French battleship Jean Bart (1940)

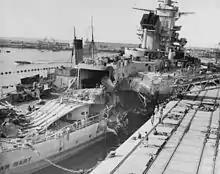
Damage to "Jean Bart"s stern from the second bomb hit, photographed in Casablanca on November 16, 1942

Despite the numerous shell and bomb hits, "Jean Bart" had not been seriously damaged, though this was unknown to the Americans. Workers quickly cut away the deformed steel that jammed the main battery turret and it was back in operation at 17:24. Only one of the 406 mm shells could have threatened the ship's survival, as an explosion in the 152 mm magazine could have destroyed the vessel had it been full of propellant charges. The next day, the ship's 90 mm guns were used to fire on advancing ground troops, and on 10 November, "Jean Bart"s forward turret engaged the heavy cruiser between 11:41 and 11:51, nearly hitting with her second salvo. Three of her nine two-gun salvos straddled "Augusta", forcing the cruiser to withdraw at high speed and prompting "Ranger" to launch a second air strike on the ship.